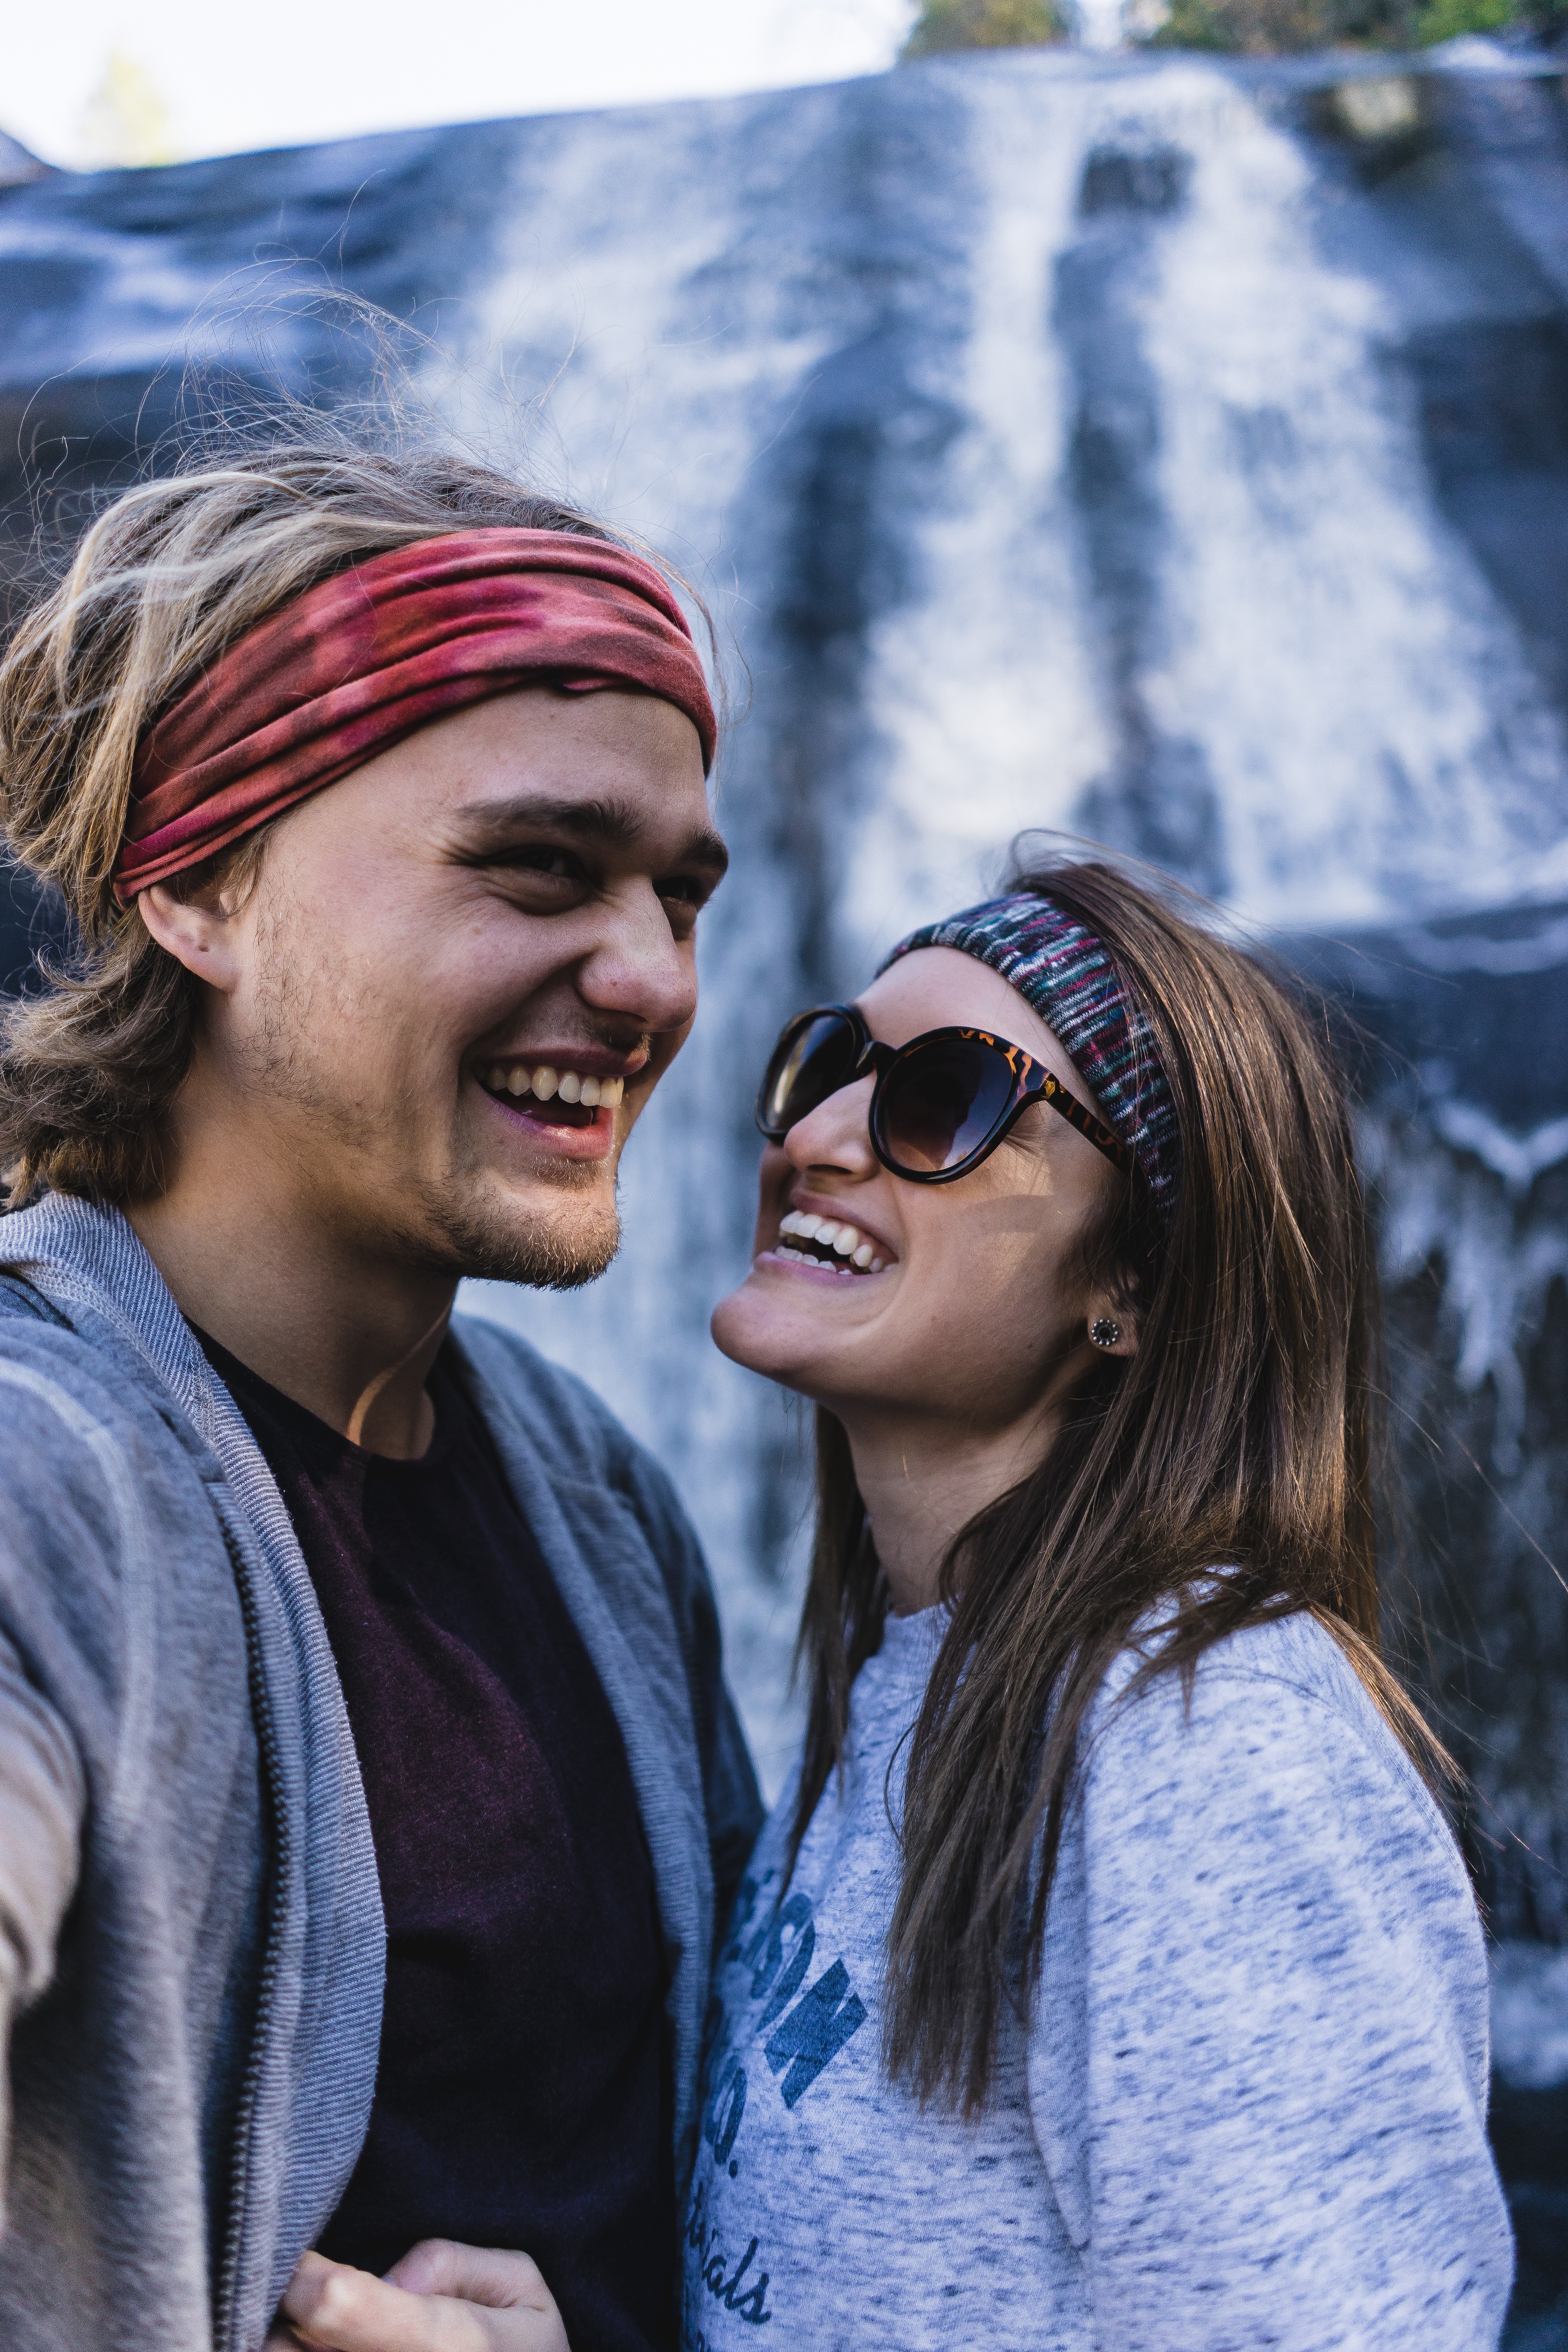
person, people, girl, woman, portrait, model, spring, blue, smile, beauty, interaction, photo shoot